Haim Arlosoroff

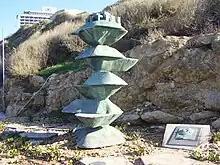
The "Arlosoroff Memorial", at the location of his murder, on Tel Aviv Promenade

On 16 June 1933, just two days after his return from negotiations in Germany, Haim Arlosoroff was murdered. He was killed by gunshot while walking with his wife, Sima, on the beach in Tel Aviv. Arlosoroff's funeral was the largest in the history of Mandatory Palestine, with an estimated 70,000 to 100,000 mourners. The death of Arlosoroff greatly aggravated political relations within the Zionist movement.